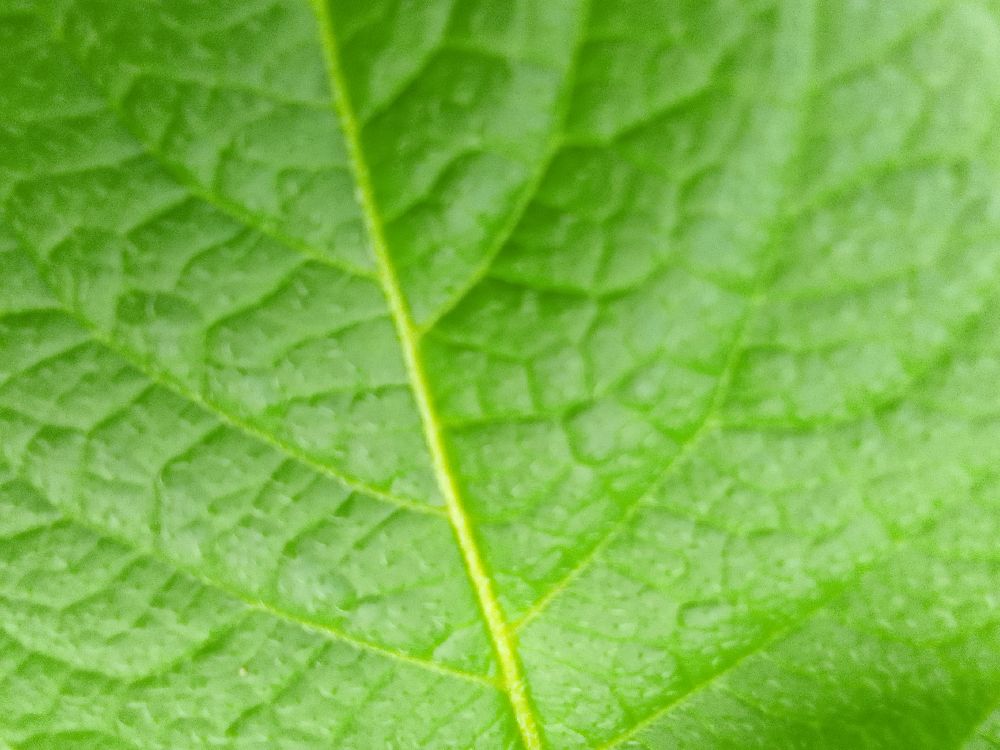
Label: Healthy